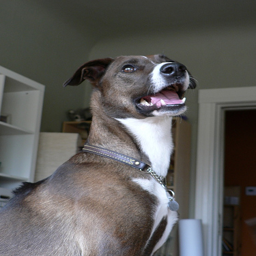
A beautiful brown, black, and white chested dog in a regal pose inside of a home.
A dog has his neck stretched high for a full view.
A big brown and white dog smiling while standing in a room.
A dog looking onward with it's mouth open.
A black and white dog barking at somehting